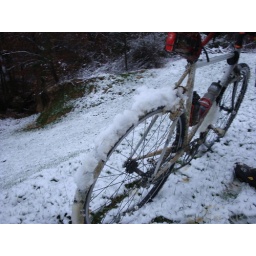
More off road explorations in the neighborhood. This time with snow! NuDave's (monster) cross check.